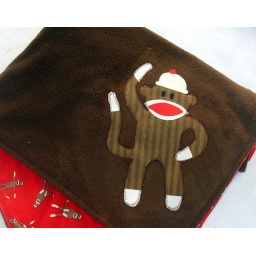
Sock monkey in hat blanket- this is an oversized blanket which measures about 34&amp;quot; x 41&amp;quot;